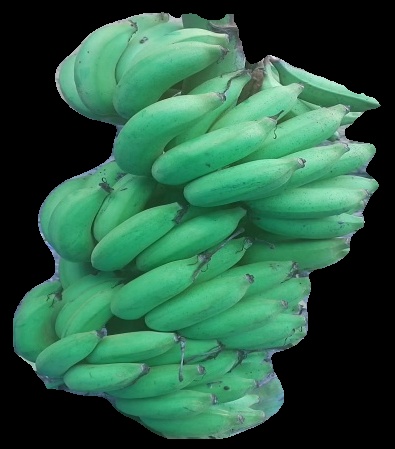
Variety: elakki-bale
Grade: grade2